Jacob J. Hinlopen

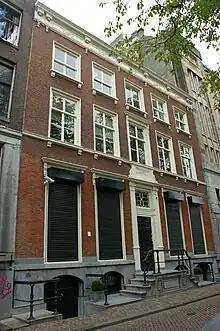
Amsterdam - Herengracht 130

After the death of their mother, the two sons inherited the mansion designed by Philips Vingboons. Today, "Pijnenburg" in the surroundings of Soest remains the largest domain in private possession. The ancestral house near the harbour was sold. The brothers bought plots in the Jordaan, hired a carpenter, and speculated in the construction of cheap houses.